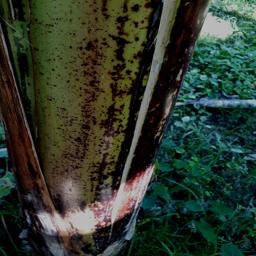
Label: PSEUDOSTEM WEEVIL